Macau Grand Prix

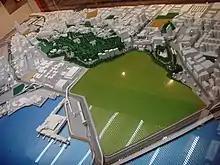
Architectural model of the Guia Circuit at the Grand Prix Museum

Starting in 2017, there is an age limit for drivers; drivers may be no older than 59 years 364 days, as bronze-level drivers are prohibited from participation. (Under FIA driver grading rules, any driver over 60 is a bronze driver, regardless of his accomplishments).